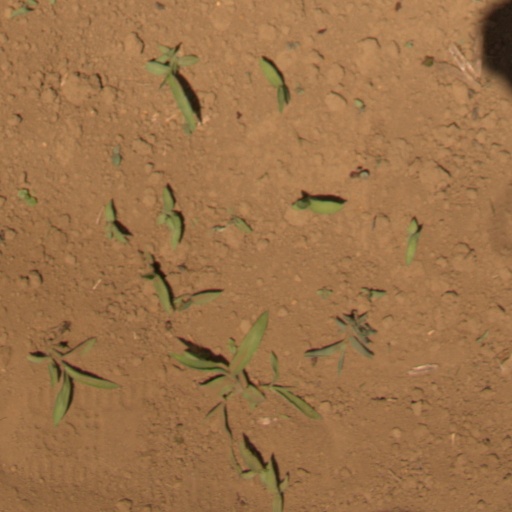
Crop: Jerusalem artichoke